Western American Art

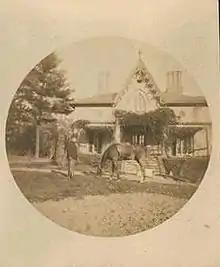
Remington estate 'Endion' in New Rochelle, New York. The Gothic-revival cottage was designed by Alexander J. Davis.

Frederic Sackrider Remington was an American painter, who is considered to be one of the most representative artists of Western subjects. His paintings are mostly concentrated on the subjects of western American and the cowboys, Indians at particular the end of 19th century. He was closely involved in some determinant moments at which the image of the Western American was focused. Remington created over 3000 paintings demonstrating the West subjects in the less than 30 years of his artistic life. Because of the industrial development, the modern lifestyle and railroad started spreading to the West. To save the traditional lifestyle in the West, he devoted to the changes of center of interest that turned to the drama and conflict which considered as the essential part of the life of western American. His paintings mainly focus on the hard riding and hard fighting, especially at moment that the action present the maximum impact. It shows a tendency toward the narrativization of painting, recording the stories and reportage of the West. Remington maintained a sense of tension and drama in his artistic works to show the wild and natural features of the West.